Merovingian dynasty

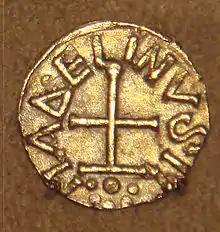
Frankish gold Tremissis with Christian cross, issued by minter Madelinus, Dorestad, Netherlands, mid-7th century

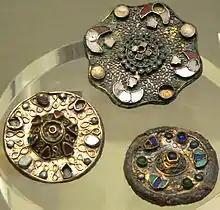
Merovingian fibulae. Cabinet des Médailles

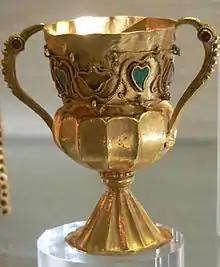
A gold chalice from the Treasure of Gourdon

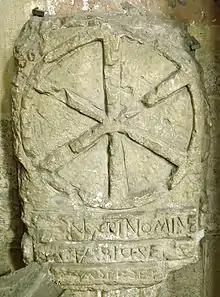
Cover of Merovingian sarcophagus with Christian IX monogram, Musée de Saint-Germain-en-Laye

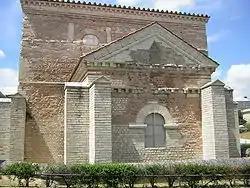
Baptistry of St. Jean, Poitiers

Christianity was introduced to the Franks by their contact with Gallo-Romanic culture and later further spread by monks. The most famous of these missionaries is St. Columbanus (d 615), an Irish monk. Merovingian kings and queens used the newly forming ecclesiastical power structure to their advantage. Monasteries and episcopal seats were shrewdly awarded to elites who supported the dynasty. Extensive parcels of land were donated to monasteries to exempt those lands from royal taxation and to preserve them within the family. The family maintained dominance over the monastery by appointing family members as abbots. Extra sons and daughters who could not be married off were sent to monasteries so that they would not threaten the inheritance of older Merovingian children. This pragmatic use of monasteries ensured close ties between elites and monastic properties.